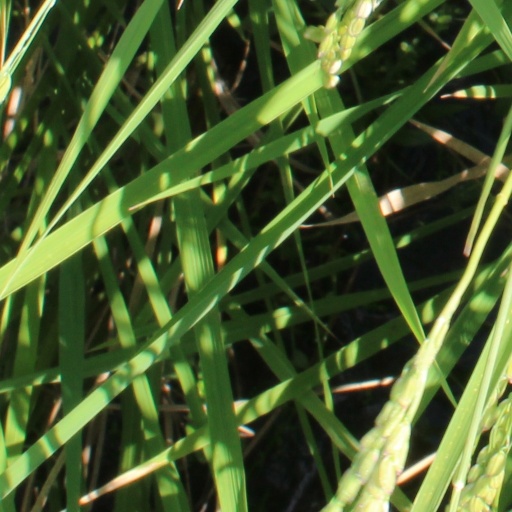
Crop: rice